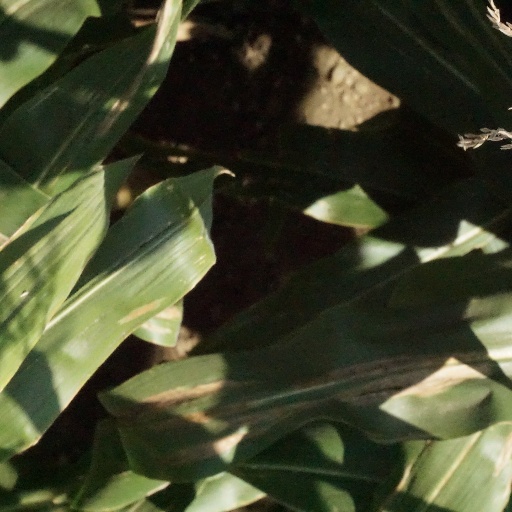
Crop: maize; corn